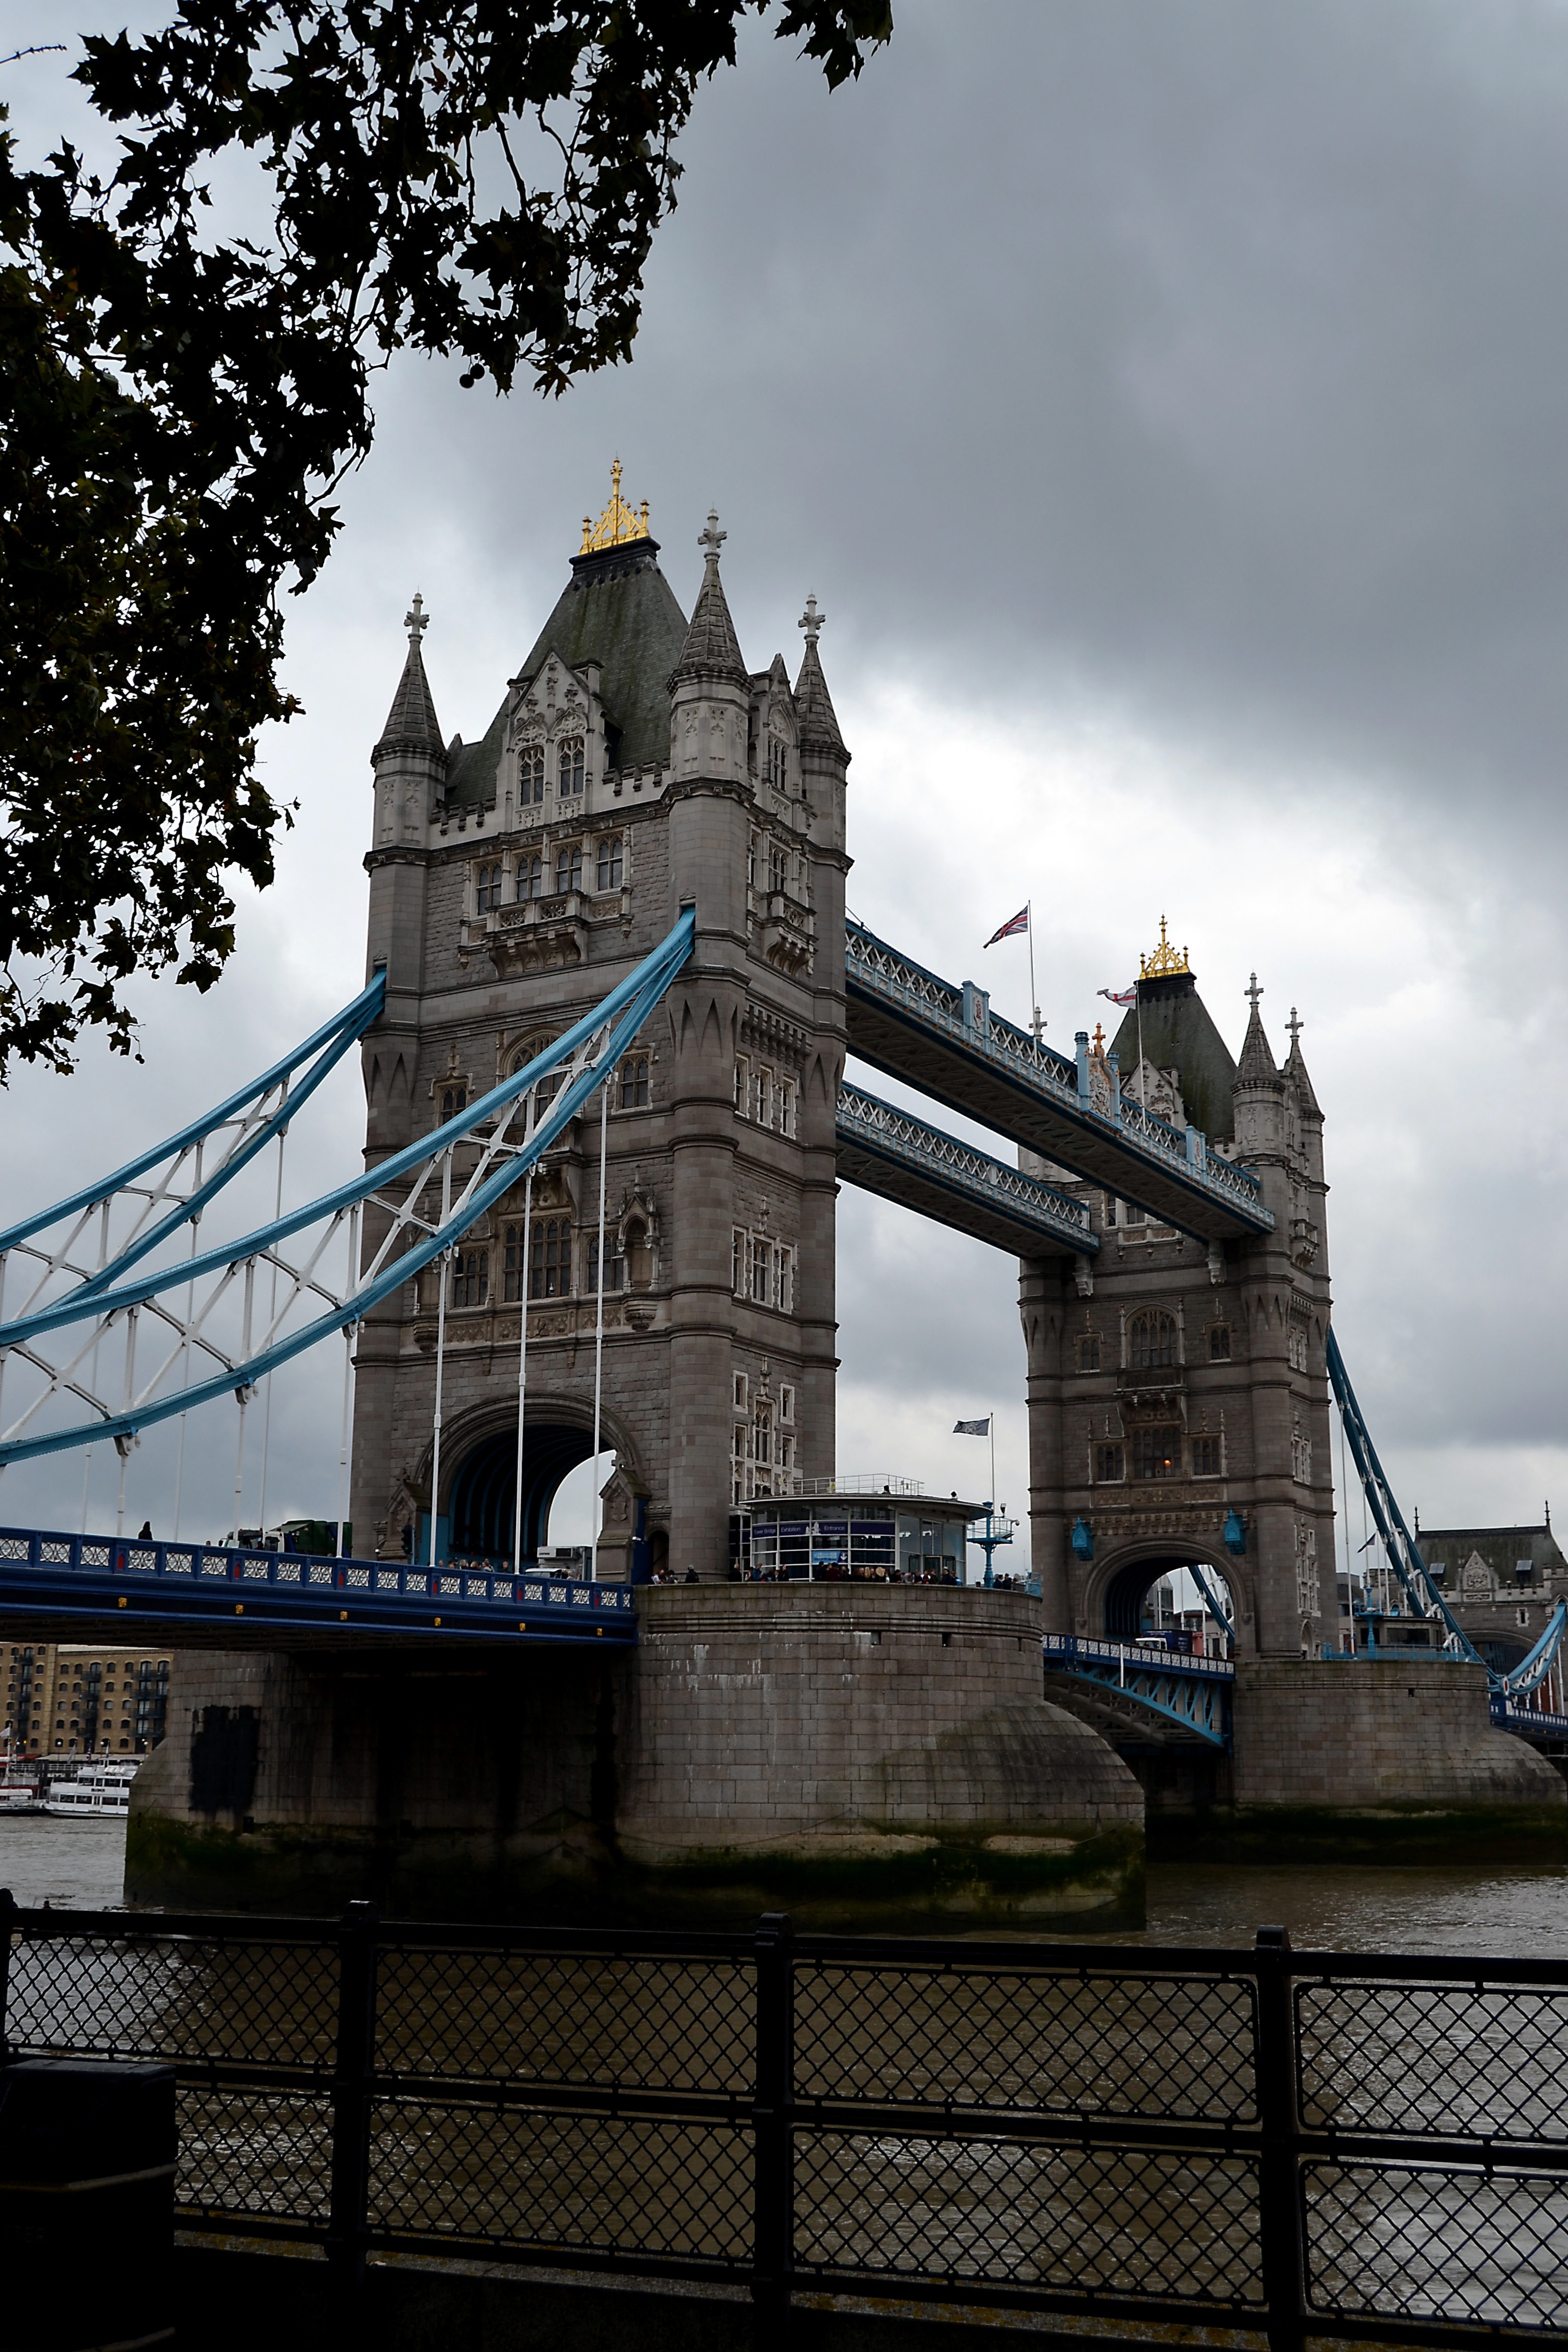
architecture, building, city, skyscraper, cityscape, downtown, reflection, tower, landmark, facade, church, tower bridge, place of worship, england, london, steeple, urban area